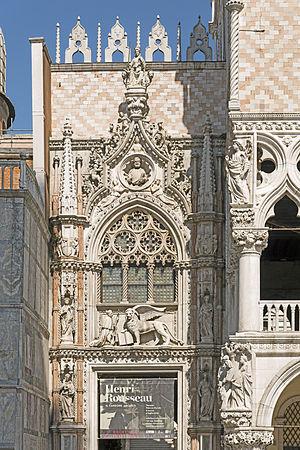
Venise est une ville côtière du nord-est de l'Italie, sur les rives de la mer Adriatique. Elle s'étend sur un ensemble de 121 petites îles séparées par un réseau de canaux et reliées par 435 ponts. Située au milieu de la lagune vénète, entre les estuaires du Pô et du Piave, Venise est renommée pour cet emplacement exceptionnel ainsi que pour son architecture et son patrimoine culturel, qui lui valent une inscription au patrimoine mondial de l'UNESCO.
Bartolomeo Bon né à Venise à une date inconnue, probablement à la fin du XIVᵉ siècle et mort à Venise après 1464, est un architecte et un sculpteur italien qui a été surtout actif à Venise de 1421 à 1464.